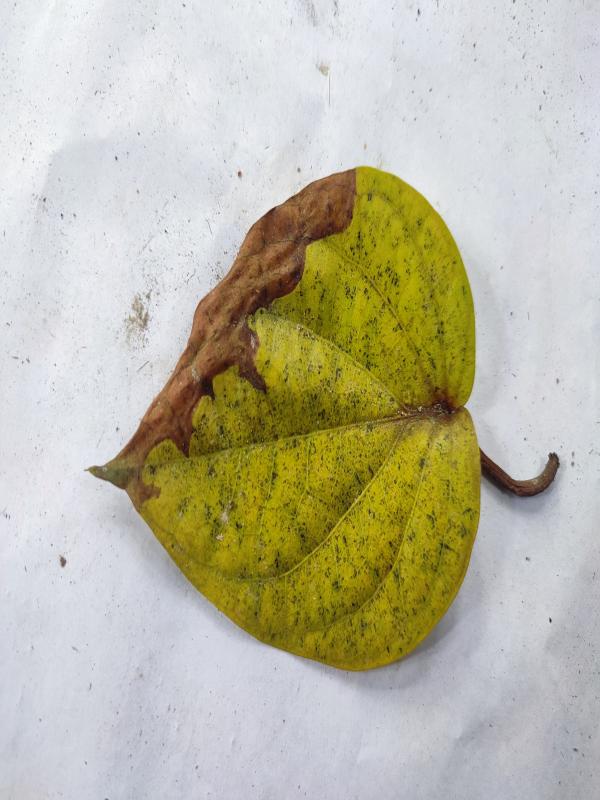
Label: Dried_Leaf